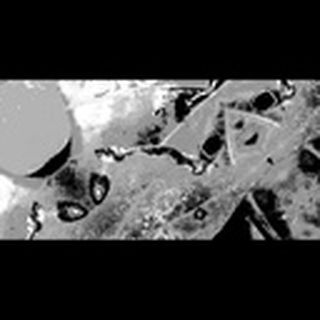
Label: cotton_target_spot